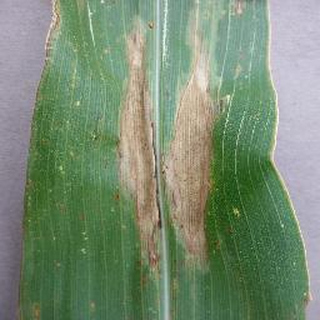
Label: corn_northern_leaf_blight